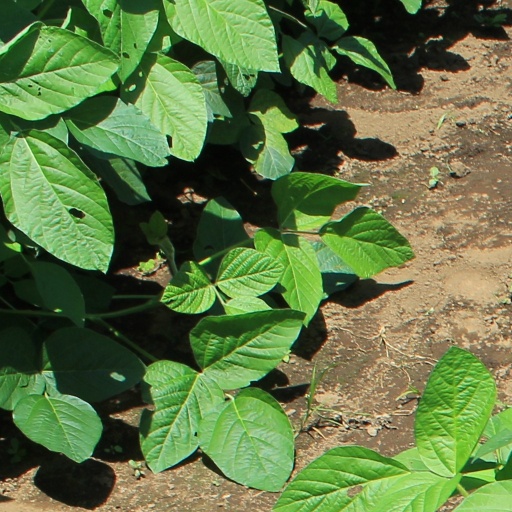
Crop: soybean